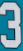
Number: 3